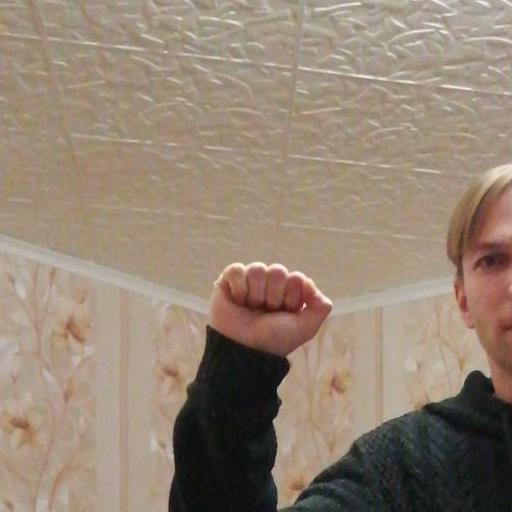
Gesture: fist